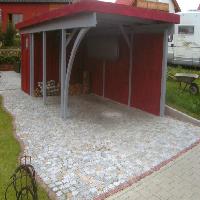
Weather: cloudy or overcast